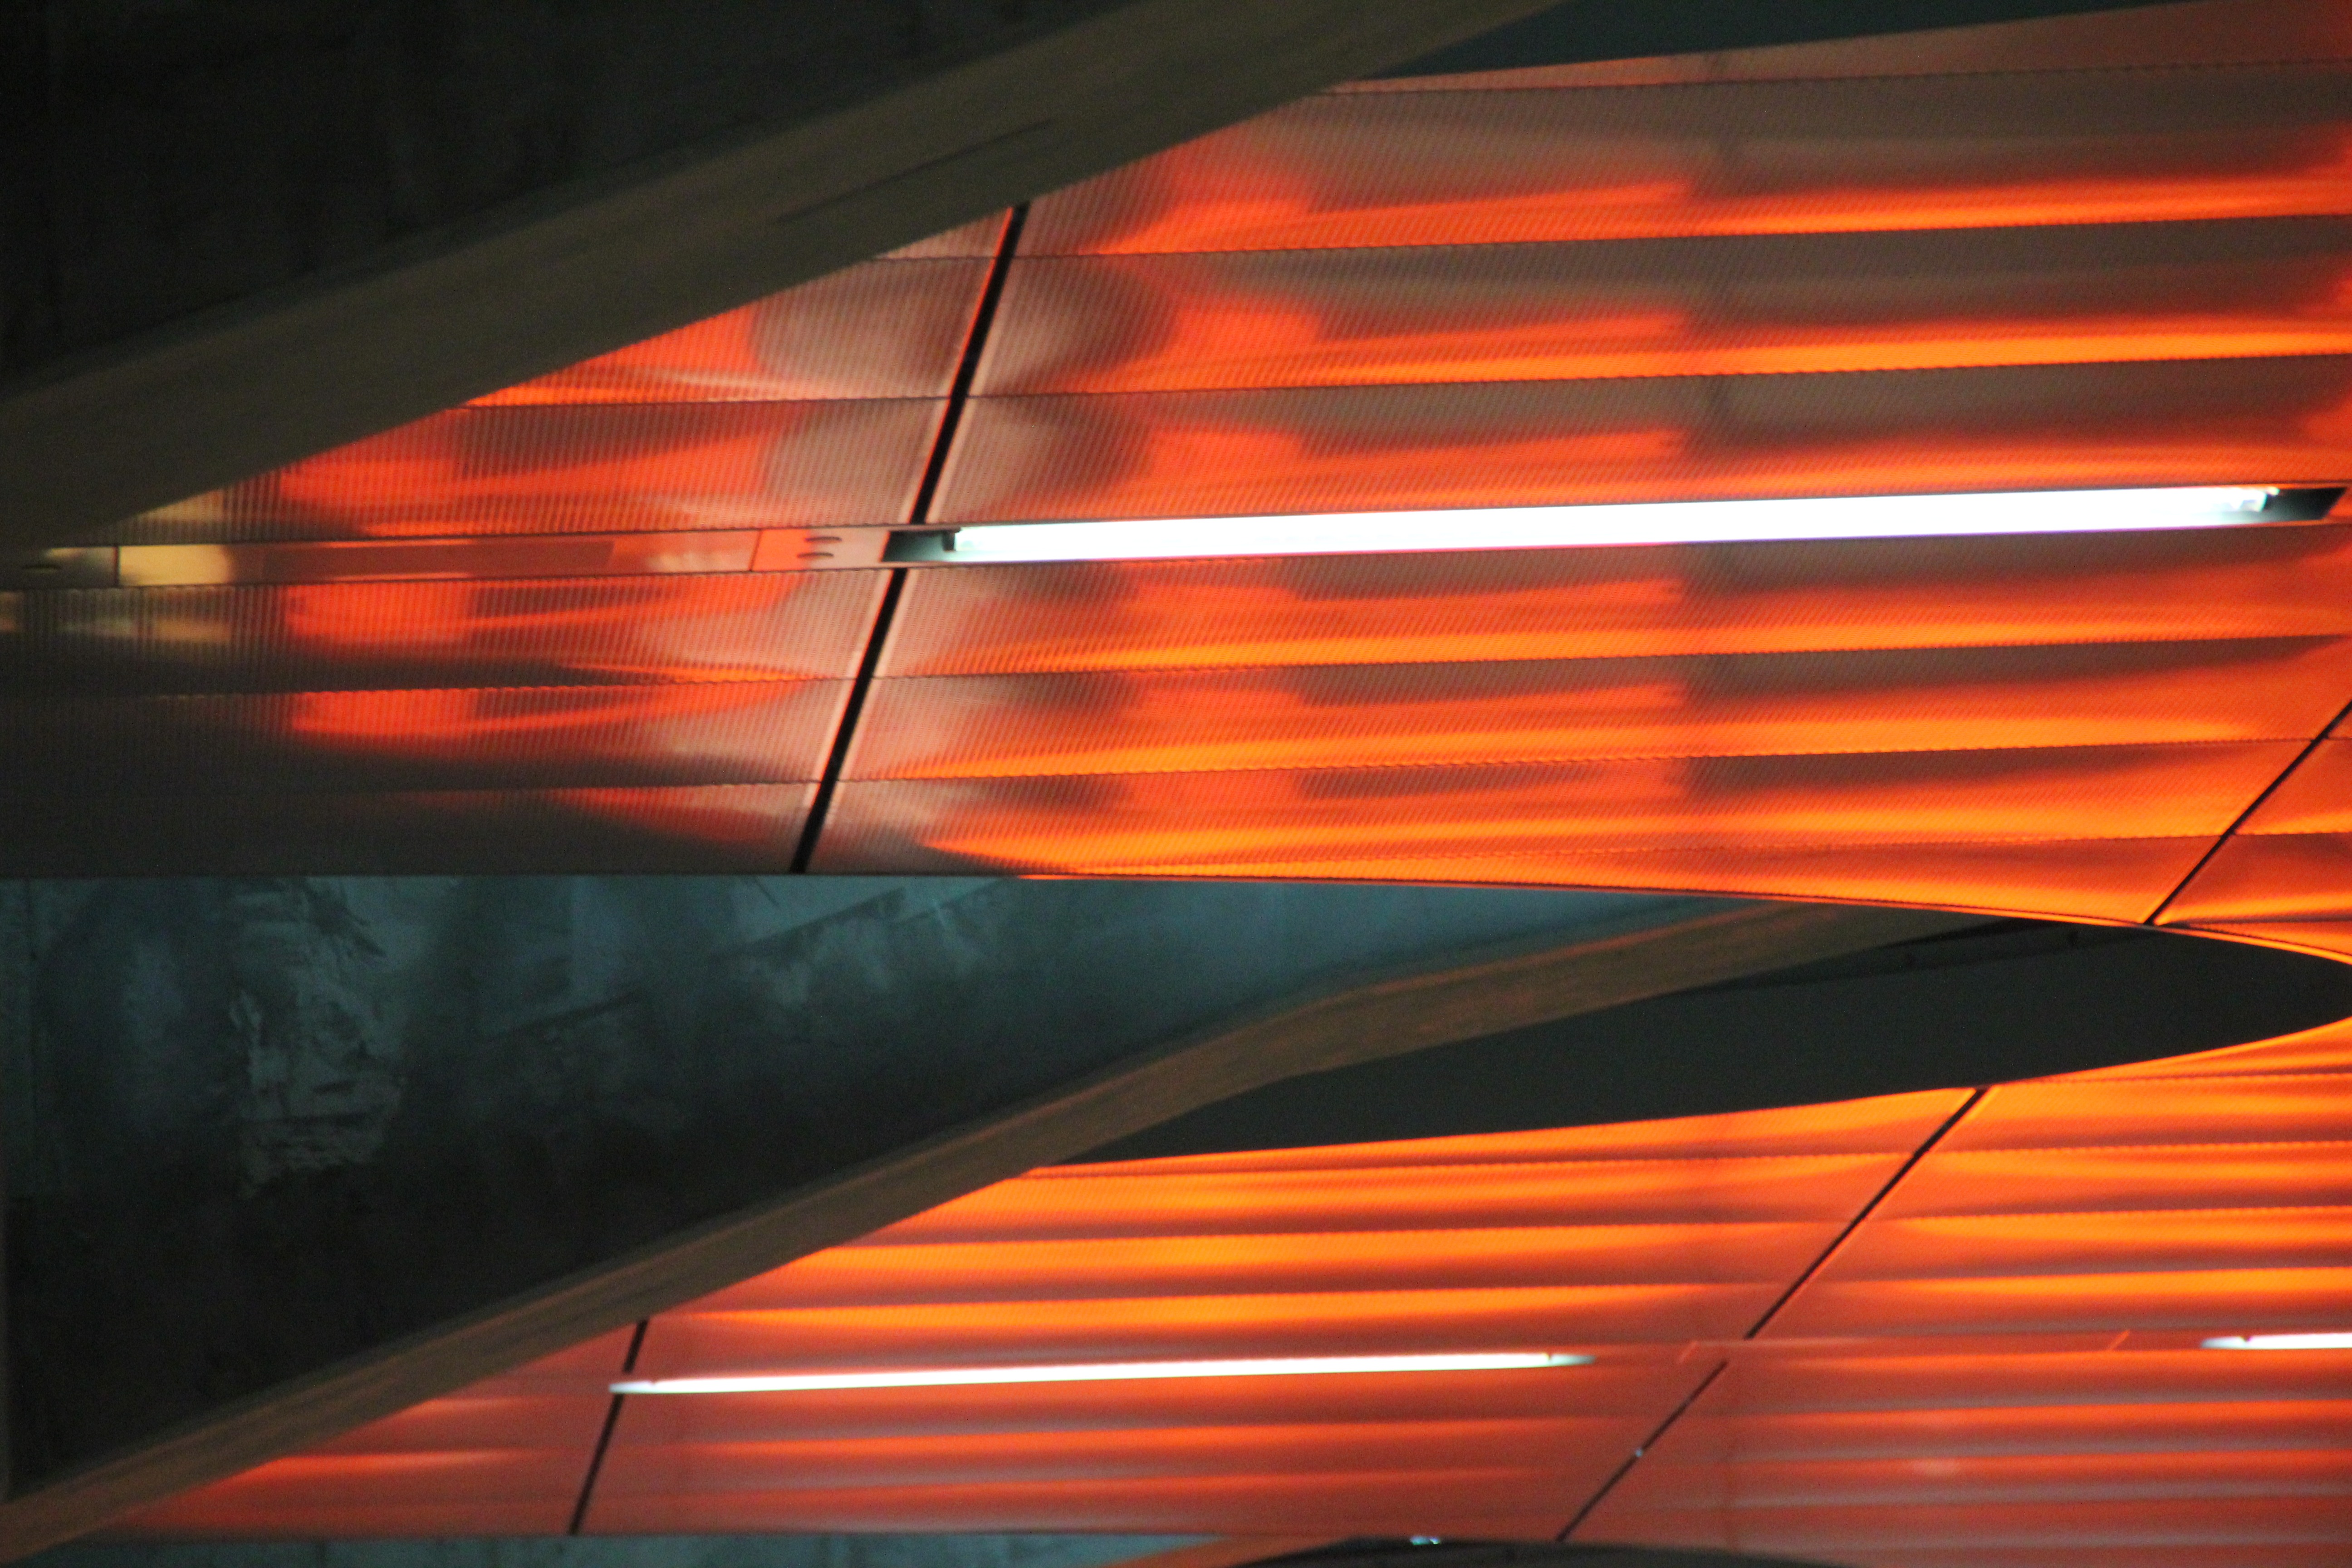
light, sunset, sunlight, window, evening, ceiling, line, reflection, red, color, industry, lamp, yellow, lighting, blanket, neon, interior design, design, advertisement, symmetry, shape, shadow play, daylighting, window covering